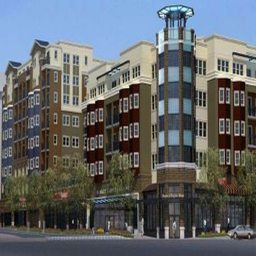
an artist 's conception of the - unit project planned for 15th and market .